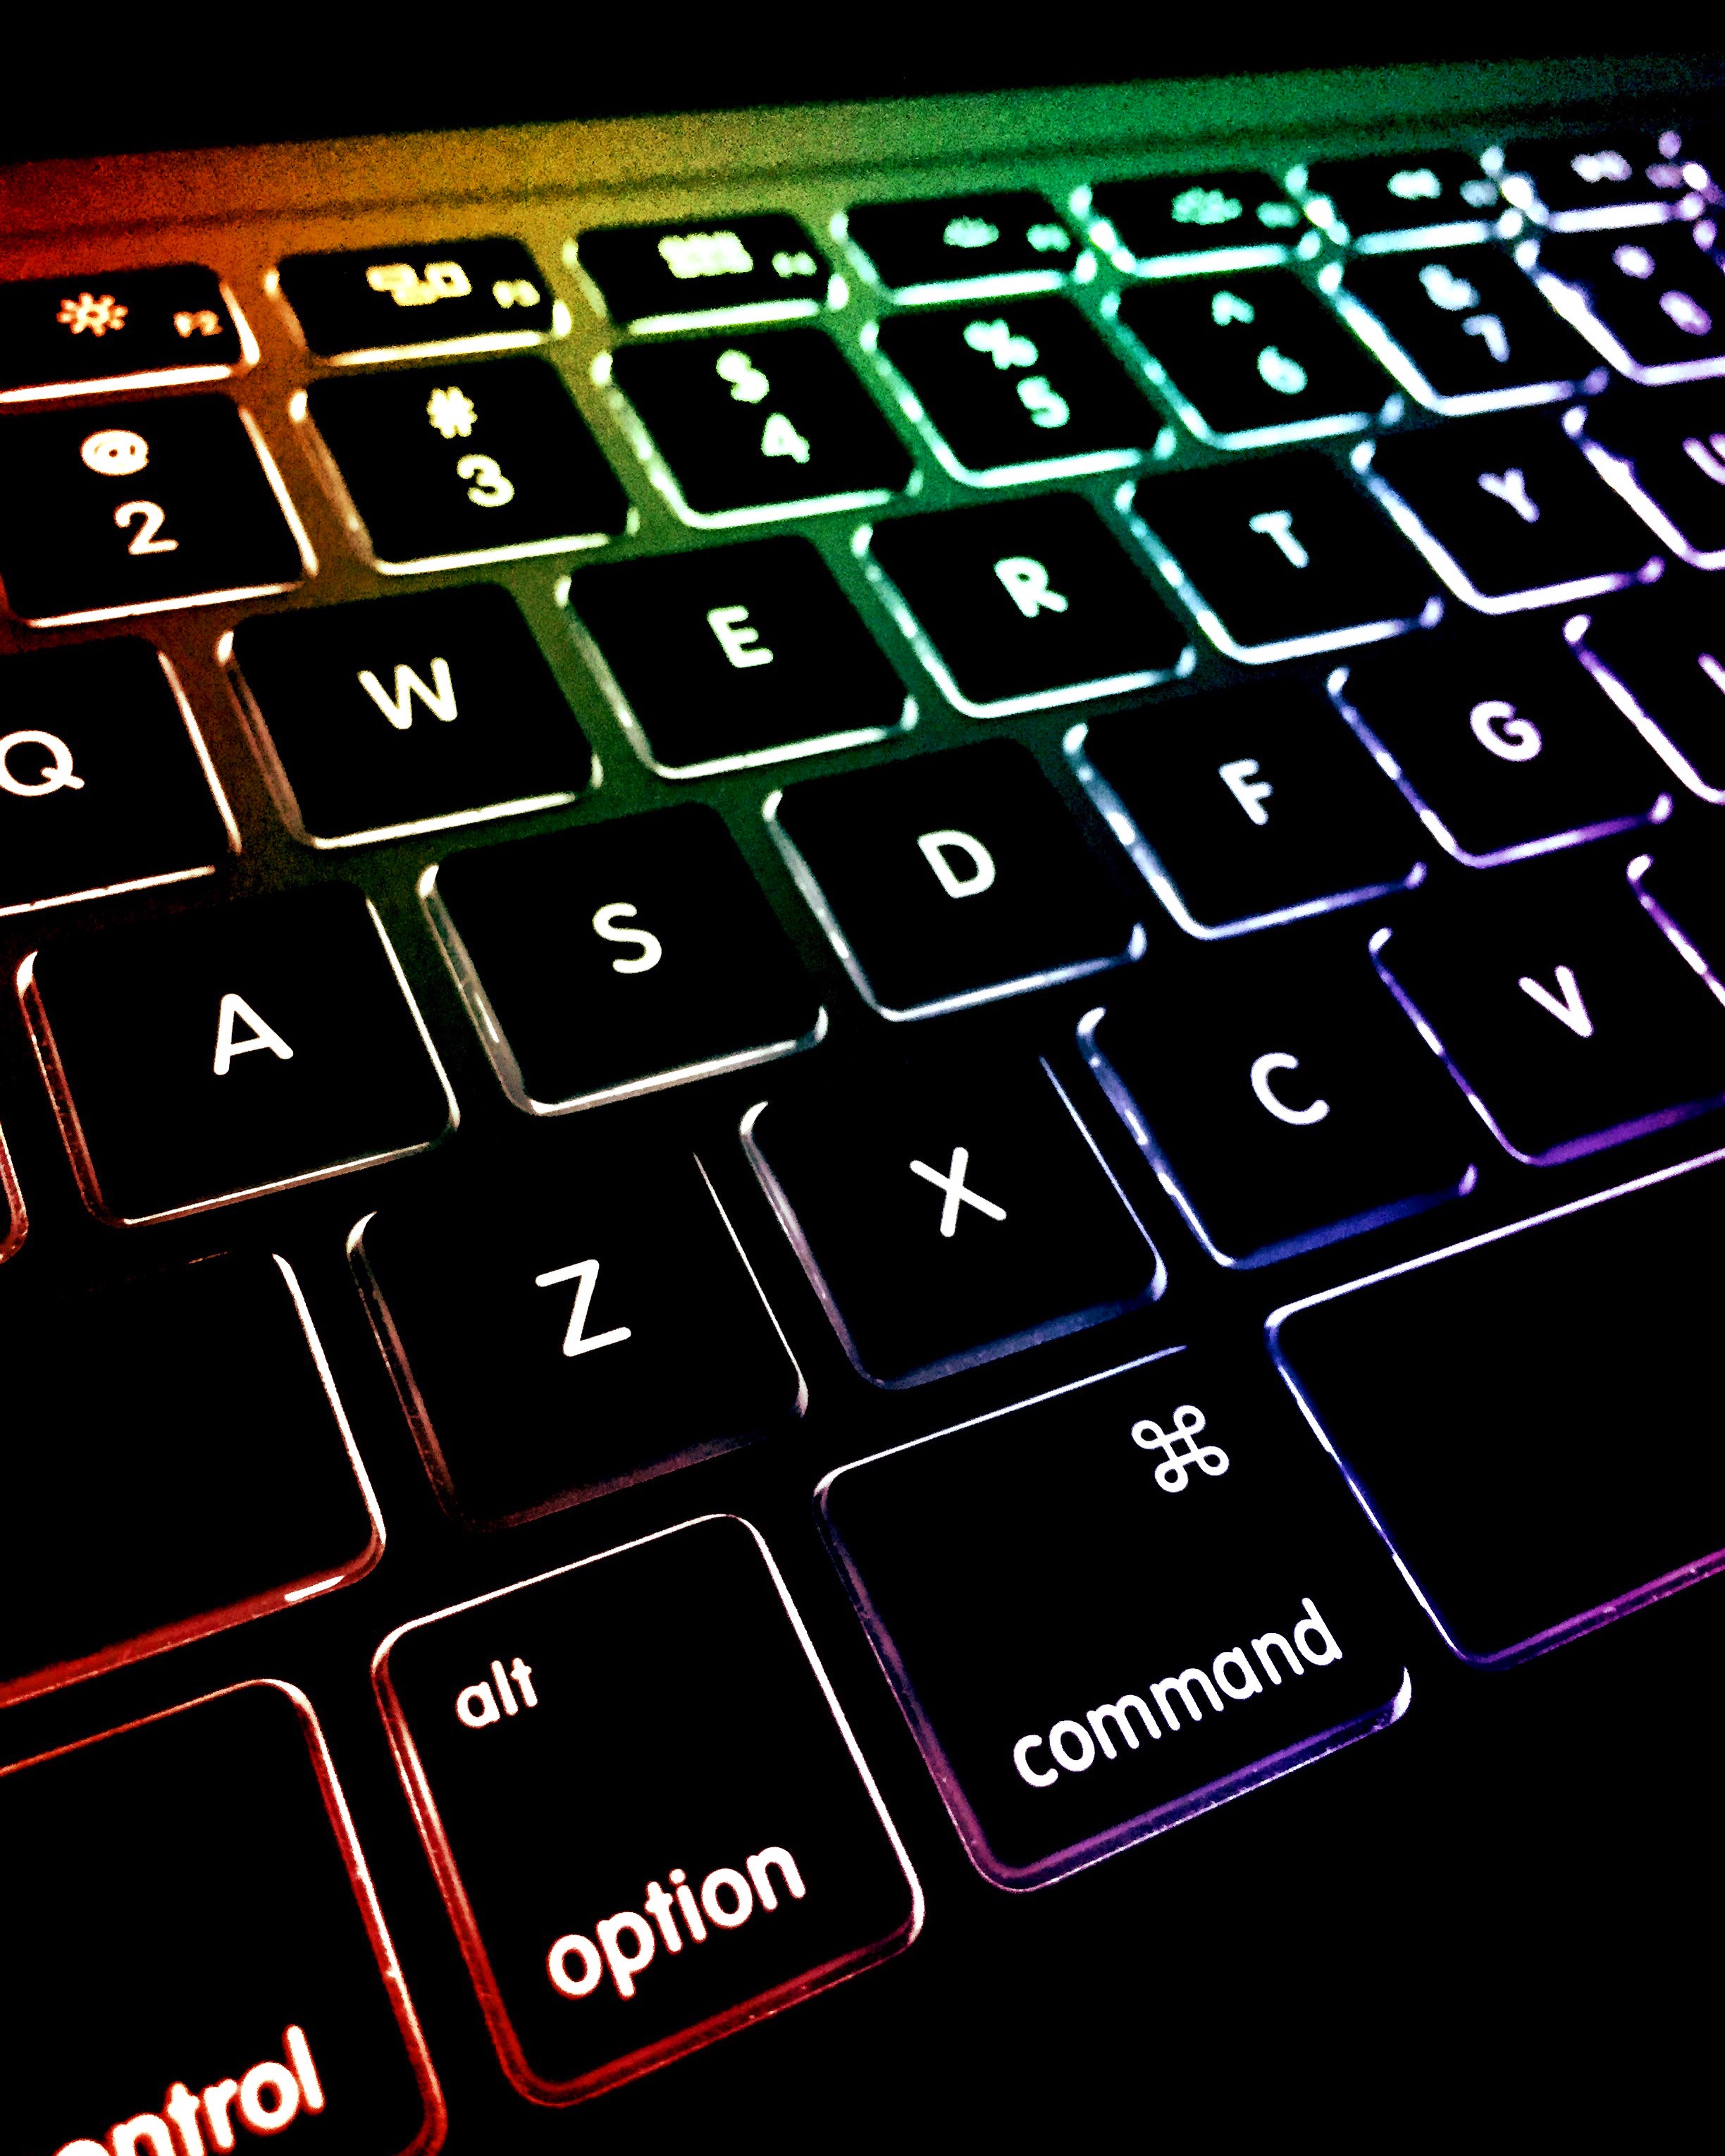
laptop, computer, light, keyboard, technology, number, symbol, alphabet, key, illuminated, close up, font, type, electronics, text, colored, multimedia, screenshot, data, computer keyboard, musical keyboard